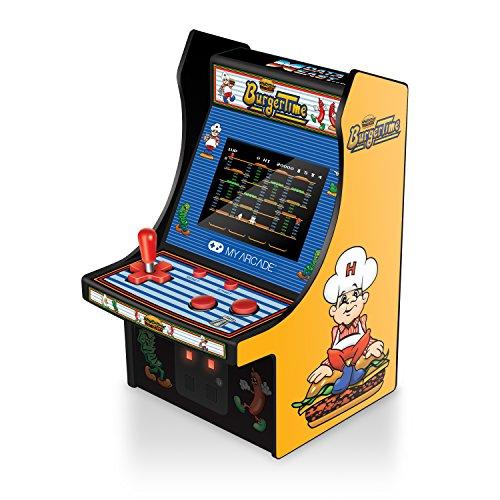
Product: Burgertime Micro Player
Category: Toys & Games | Kids' Electronics | Plug & Play Video Games
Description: Features artwork inspired by the original burgertime arcade cabinet.
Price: $19.40
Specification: ProductDimensions:4x4.5x6.8inches|ItemWeight:15.2ounces|ShippingWeight:1.8pounds(Viewshippingratesandpolicies)|ASIN:B07BZC8B8B|Californiaresidents:ClickhereforProposition65warning|Itemmodelnumber:3203|Manufacturerrecommendedage:10-11months|Batteries:4AAbatteriesrequired.